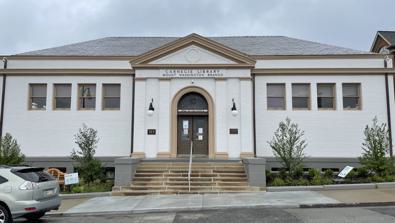
Building: Mount Washington Branch of the Carnegie Library of Pittsburgh
Country: United States of America
Year built: 1900
Public library in Pittsburgh, Pennsylvania, United States Mount Washington Branch of the Carnegie Library of Pittsburgh City of Pittsburgh Historic Site Pittsburgh Landmark – PHLF Mount Washington branch of the Carnegie Library of Pittsburgh, facing Grandview Avenue Location of the Mount Washington Branch of the Carnegie Library in Pittsburgh Location 315 Grandview Avenue, Pittsburgh, Pennsylvania , U.S. Coordinates 40°26′0.6″N 80°0′37.6″W / 40.433500°N 80.010444°W / 40.433500; -80.010444 Built/founded 1900 Architect Alden & Harlow CPHD designated July 28, 2004 PHLF designated 1989 The Mount Washington Branch of the Carnegie Library of Pittsburgh located at 315 Grandview Avenue in the Mount Washington neighborhood of Pittsburgh, Pennsylvania , was built in 1900.  It was designed by the architectural firm Alden & Harlow ,  and it was added to the List of City of Pittsburgh historic designations on July 28, 2004 and the List of Pittsburgh History and Landmarks Foundation Historic Landmarks in 1989. The branch re-opened in 2021 following extensive renovations and expansion. Gallery A view of Downtown Pittsburgh from the patio of the Mount Washington branch Arches above entrance of the Mount Washington branch of the Carnegie Library of Pittsburgh Children's programming kits being displayed and offered on the sidewalk in front of the Mt. Washington branch References Wikimedia Commons has media related to Mount Washington Branch of the Carnegie Library of Pittsburgh .